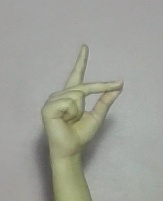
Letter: ta